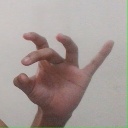
अक्षर: ओ